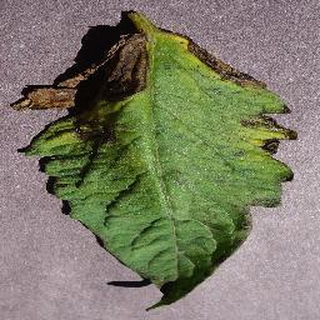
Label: tomato_early_blight